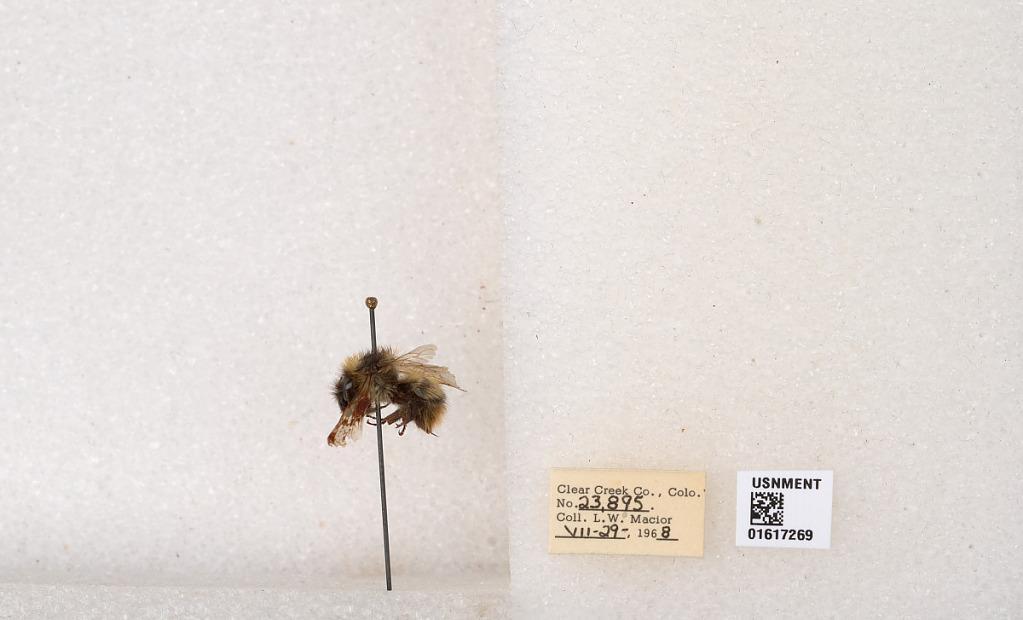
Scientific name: Bombus kirbyellus
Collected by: L. Macior
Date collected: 1968-7-29
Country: United States
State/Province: Colorado
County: Clear Creek
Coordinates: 39.6891, -105.644